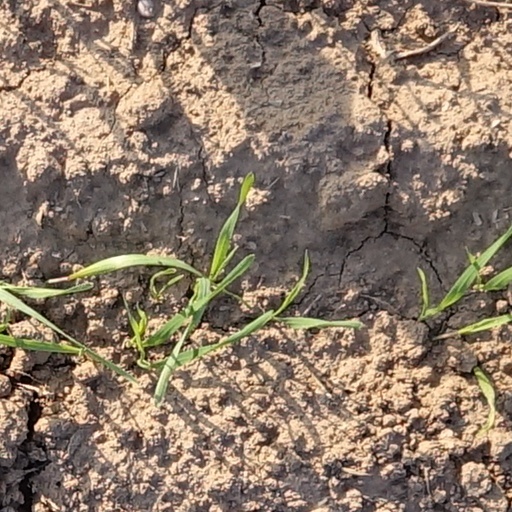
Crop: wheat